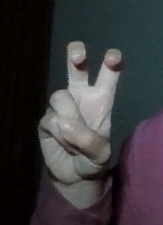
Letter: toot